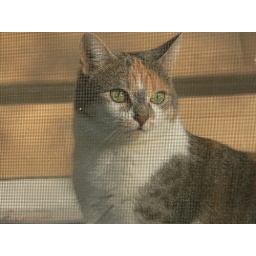
dB in the window of the veranda .. nothing special but i like how the screen makes her eyes look